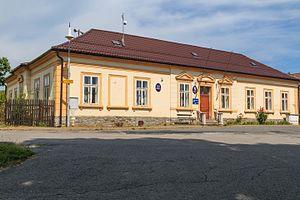
Břevnice est une commune du district de Havlíčkův Brod, dans la région de Vysočina, en République tchèque. Sa population s'élevait à 151 habitants en 2019.